Crawl frontier

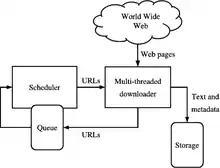
Architecture of a Web crawler

A crawl frontier is one of the components that make up the architecture of a web crawler. The crawl frontier contains the logic and policies that a crawler follows when visiting websites. This activity is known as crawling.